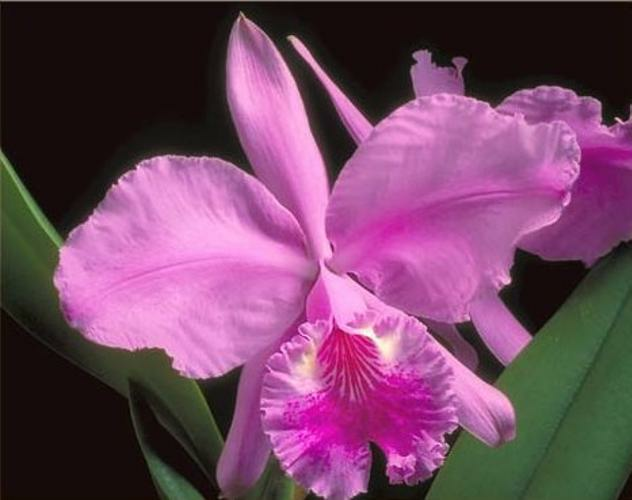
Flower: ruby-lipped cattleya